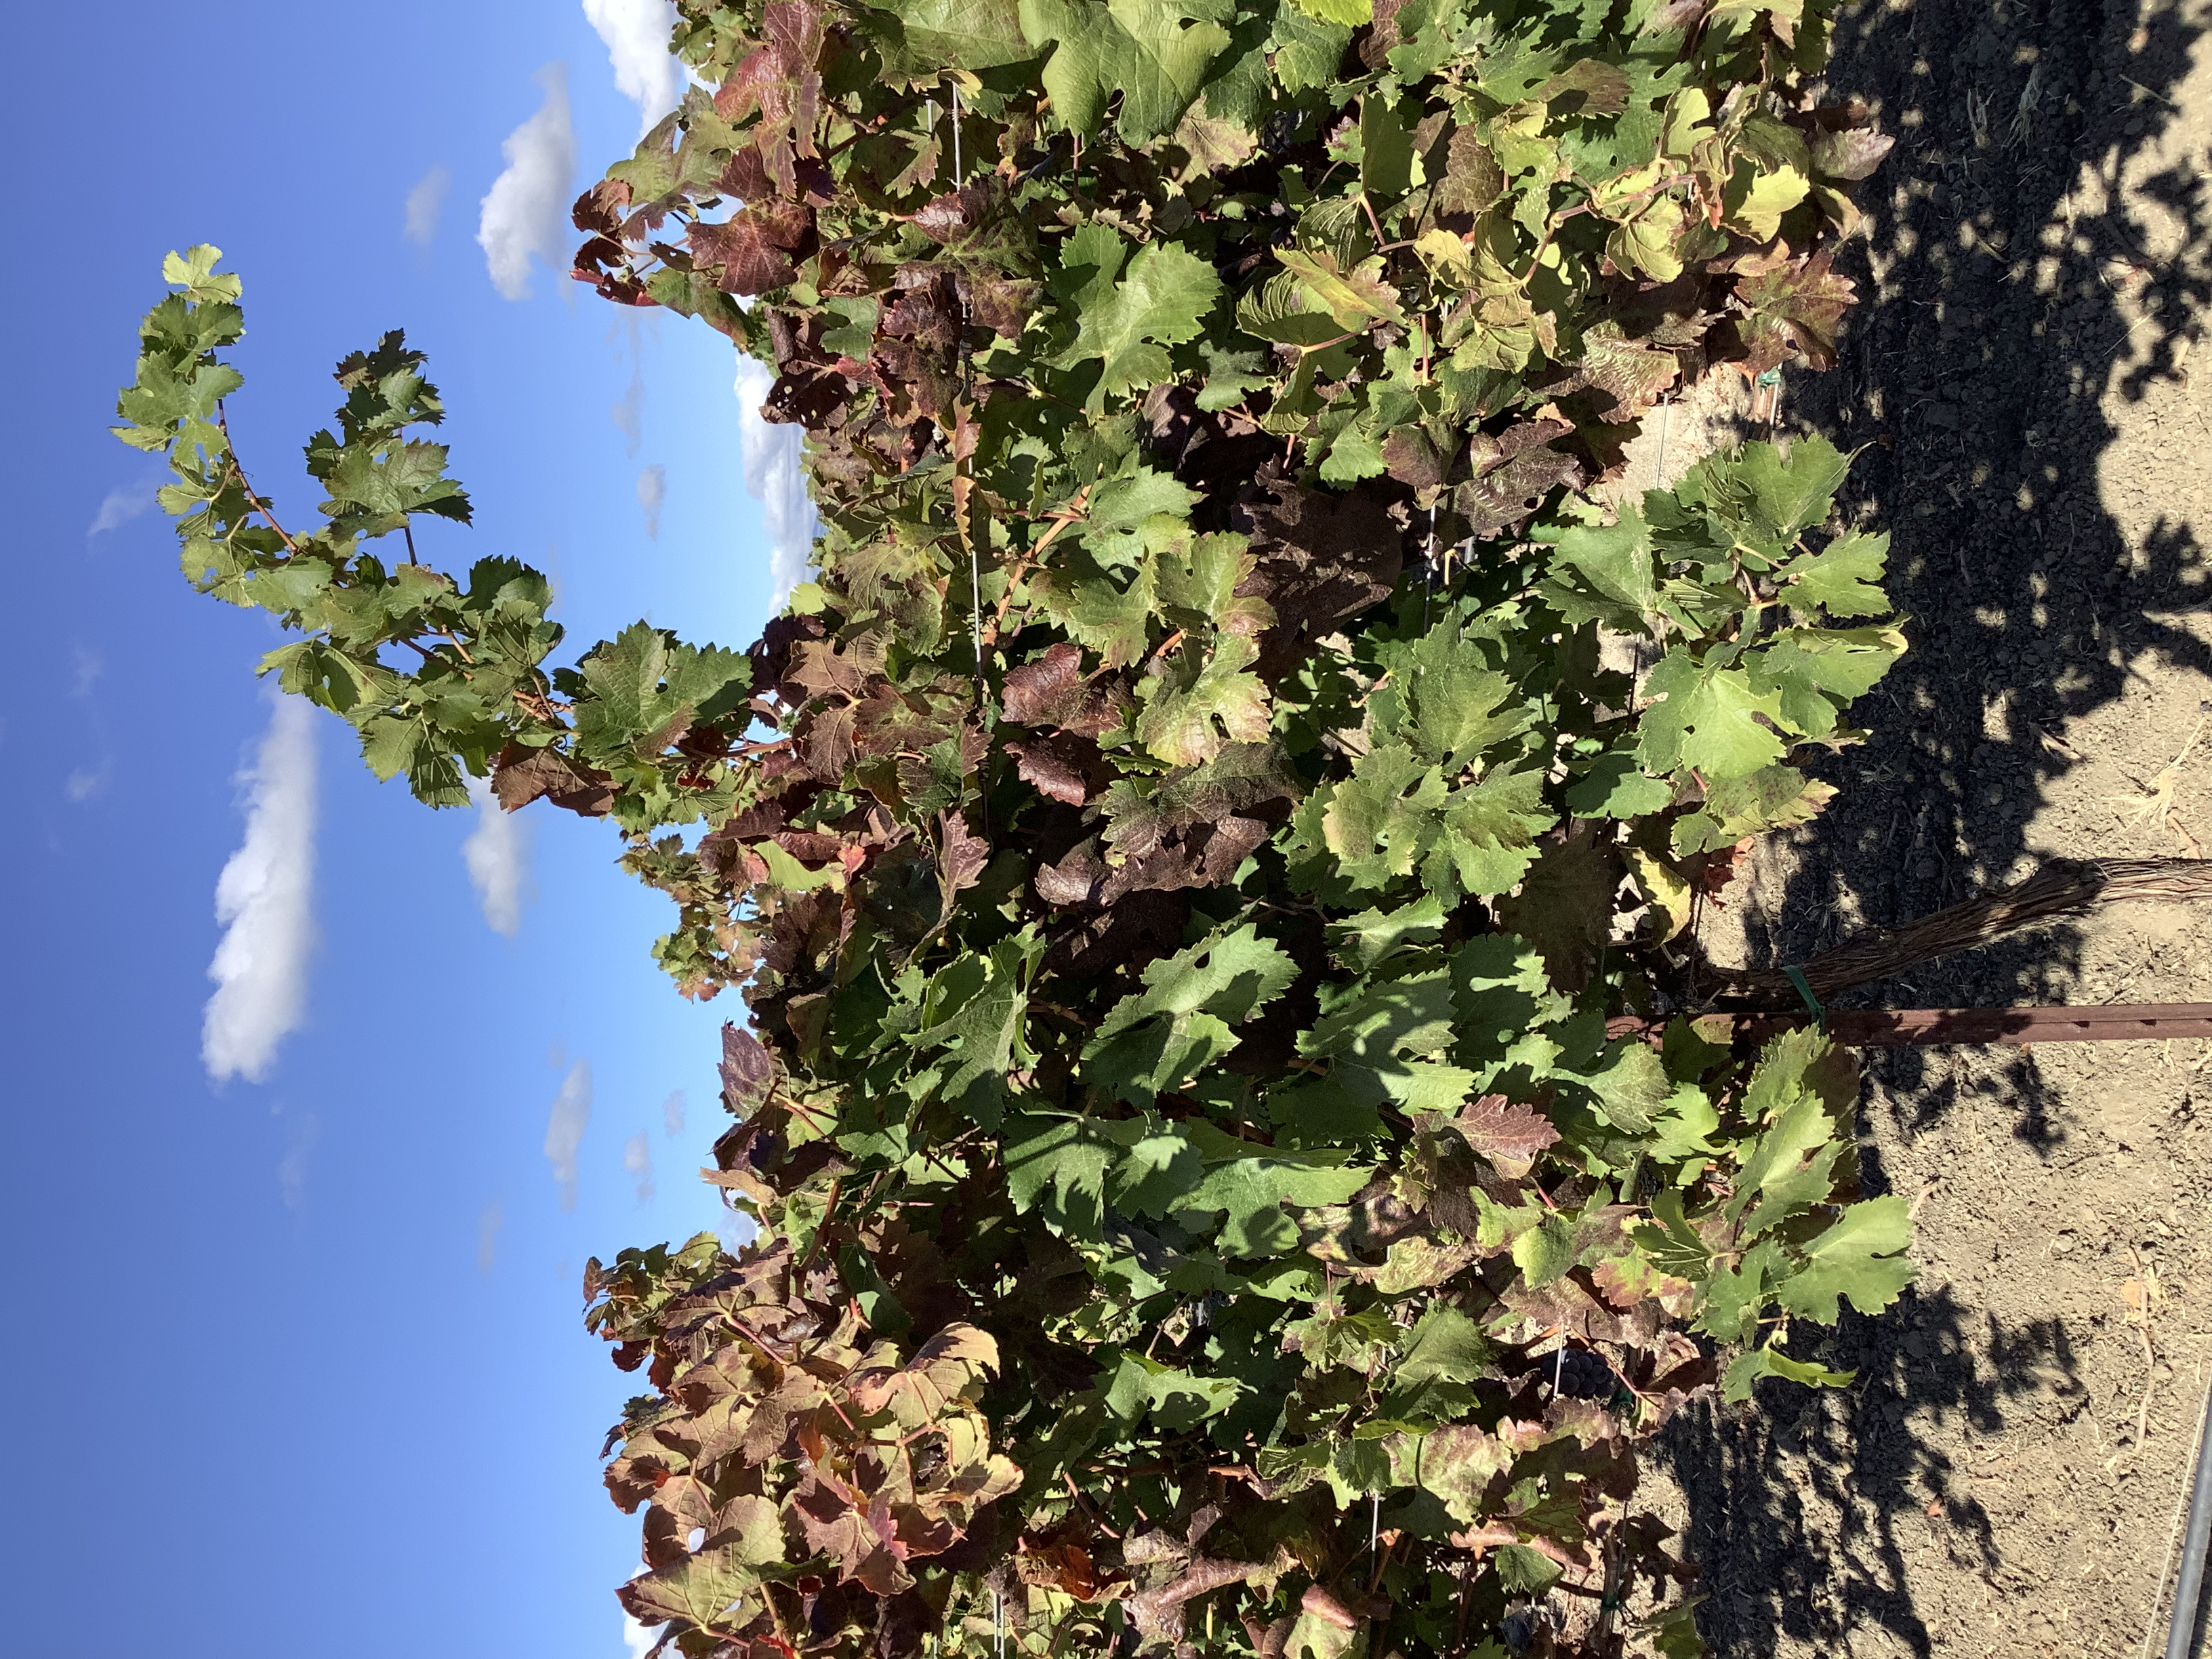
Label: Red Blotch